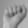
ASL letter: A